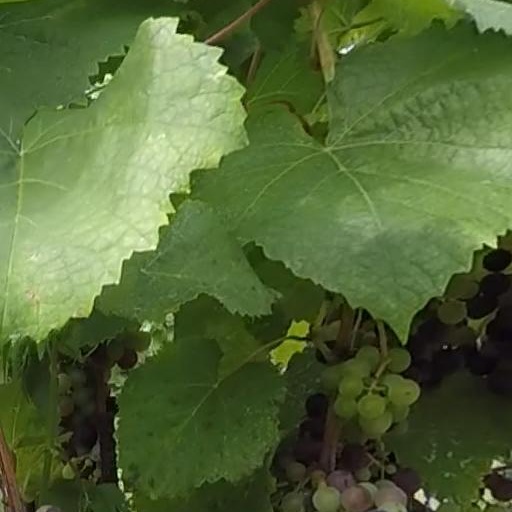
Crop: grape